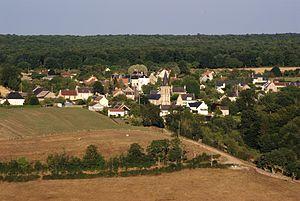
Le village de Grimbosq (14) adossé à la forêt du même nom, la vallée de la rivière Orne en contrebas.
Grimbosq est une commune française, située à 15 km au sud de Caen, dans le département du Calvados en région Normandie, peuplée de 287 habitants.